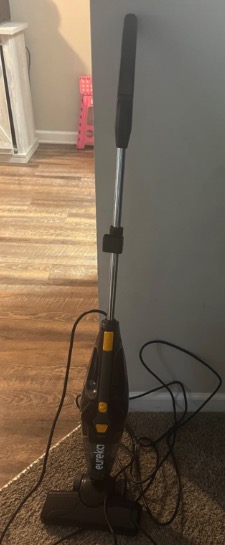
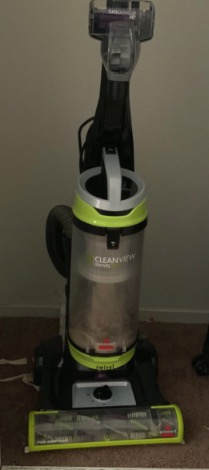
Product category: items_vacuum
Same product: no